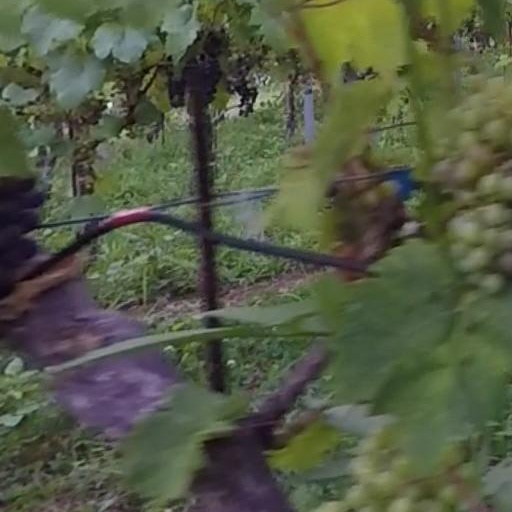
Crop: grape